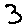
Label: 3